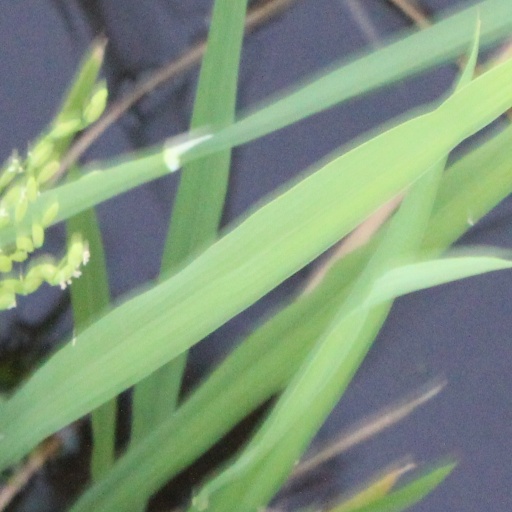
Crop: rice